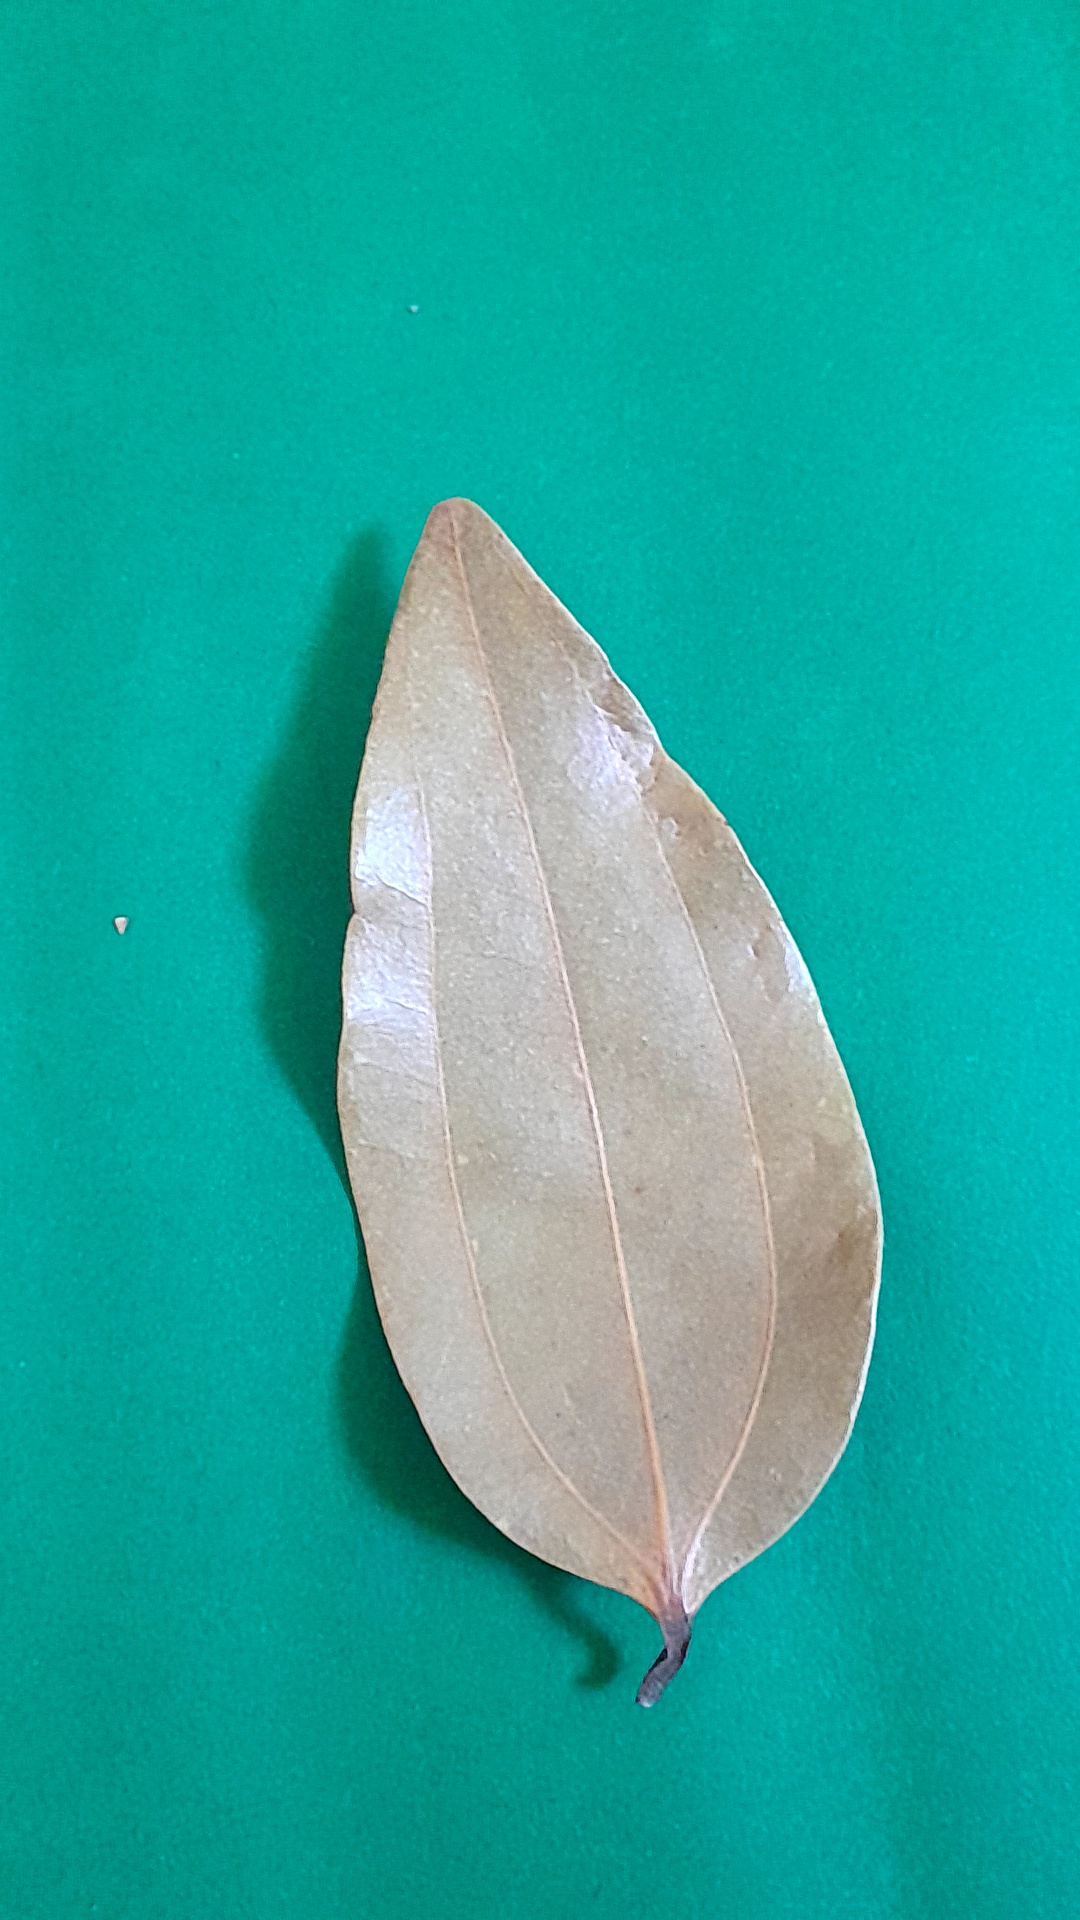
Label: Dry Leaf